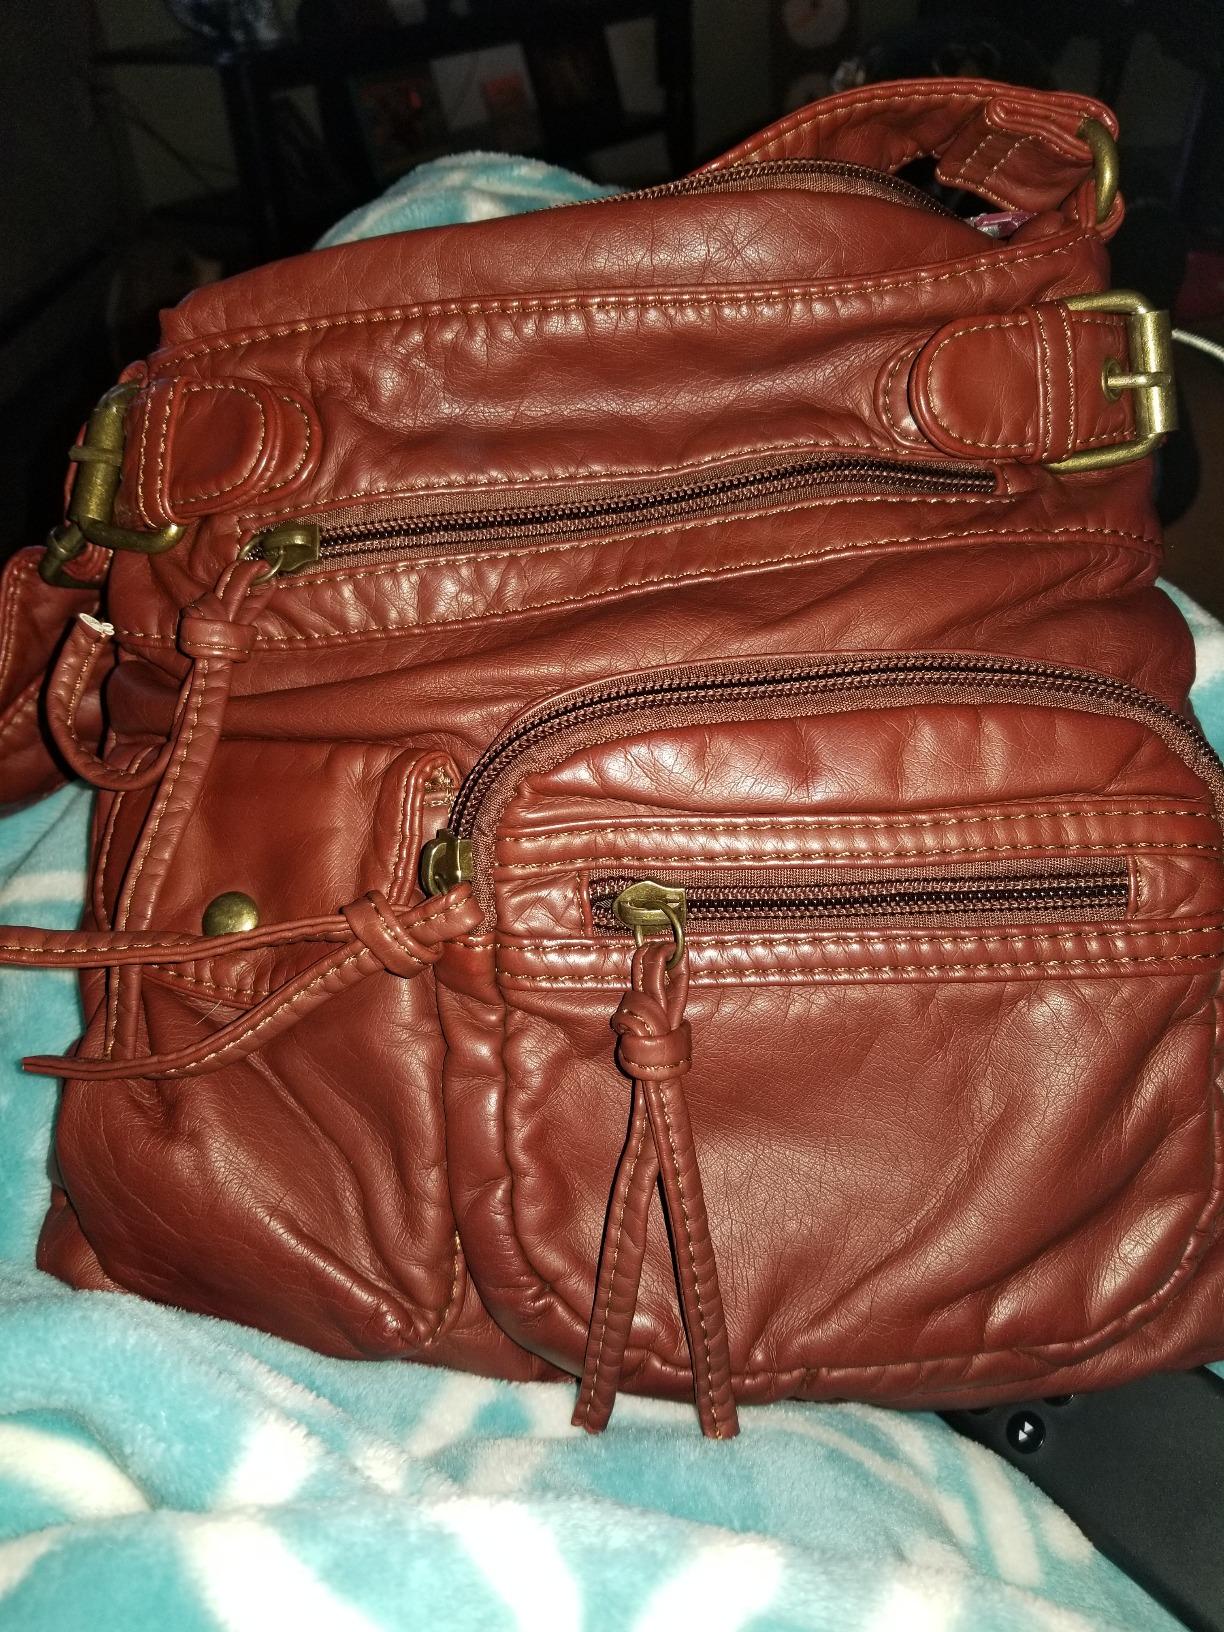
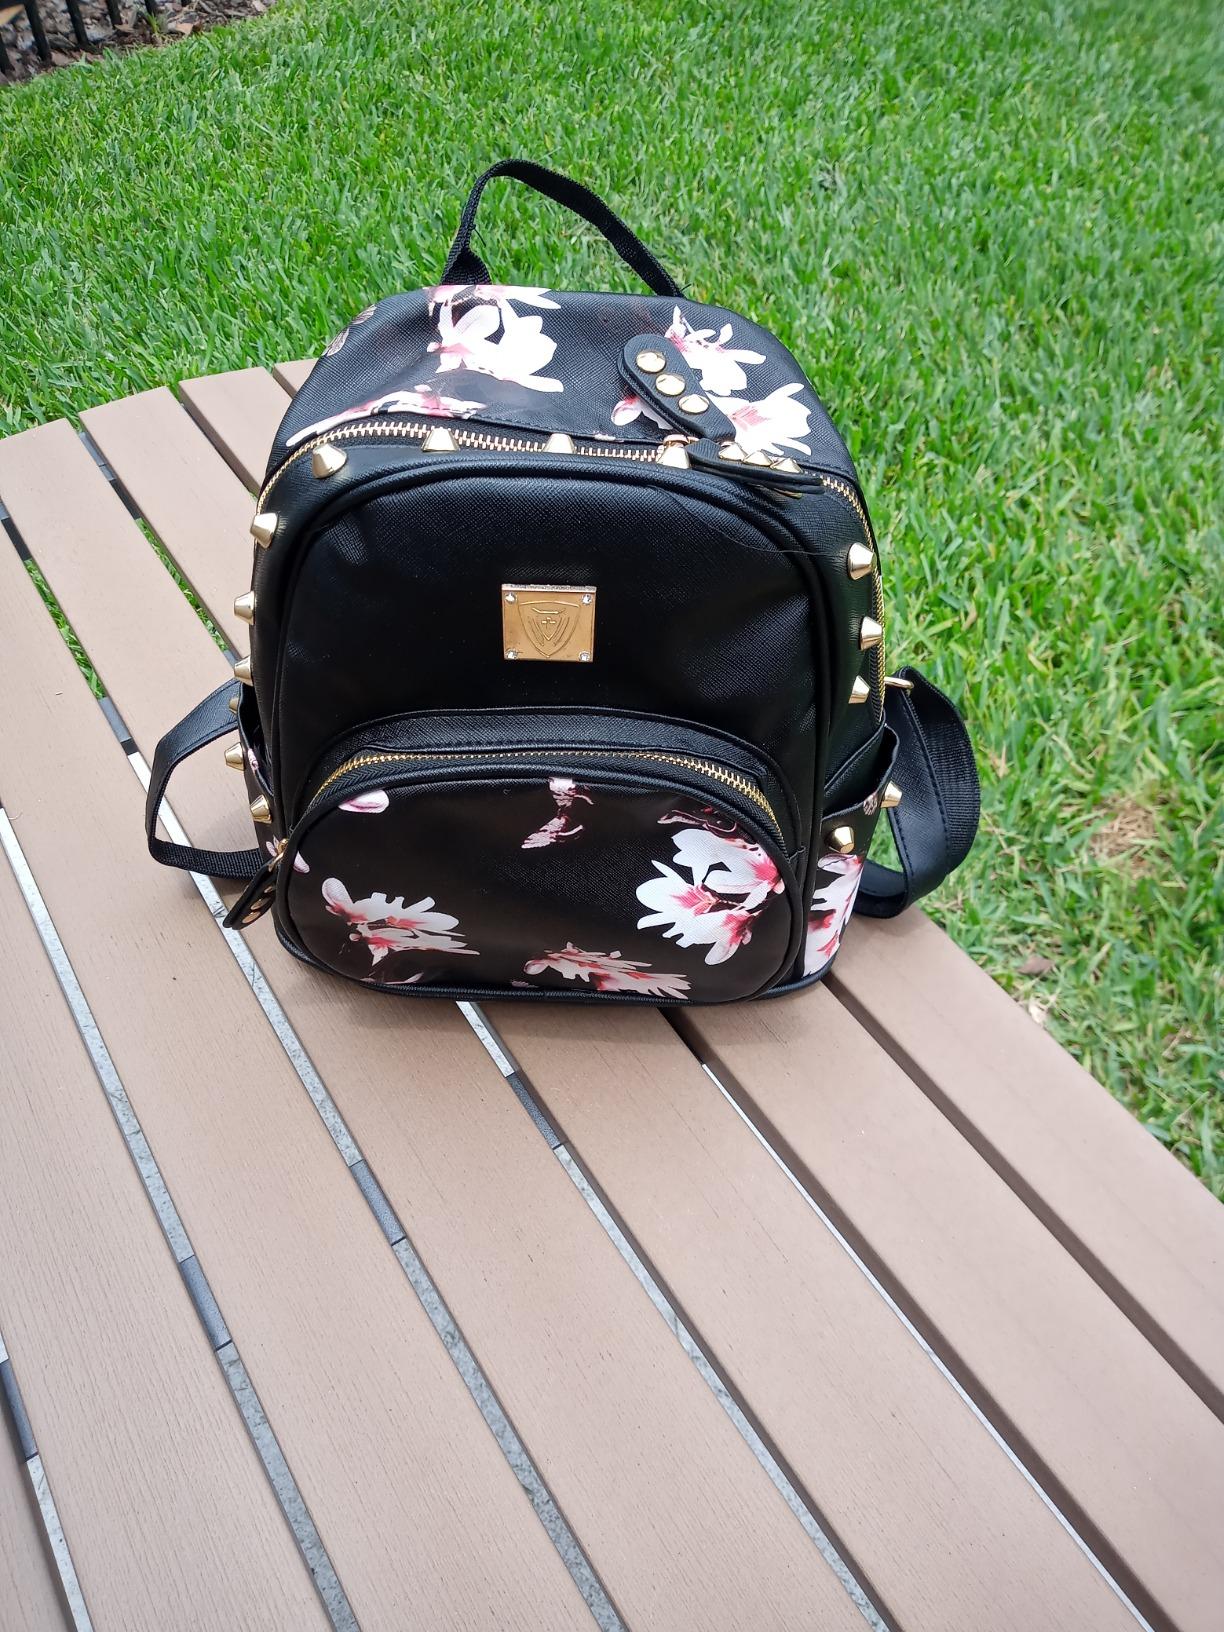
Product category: accessories_handbag
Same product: no